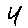
Label: 4